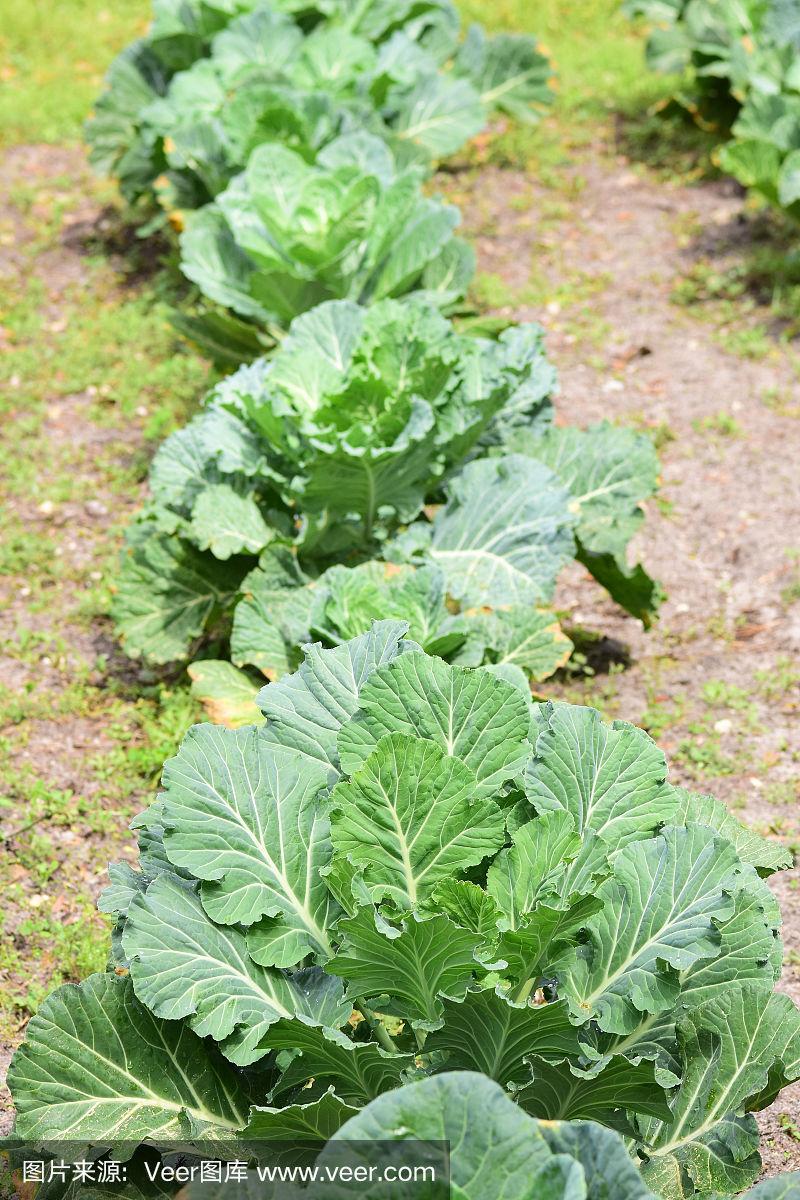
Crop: unknown
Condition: cabbage